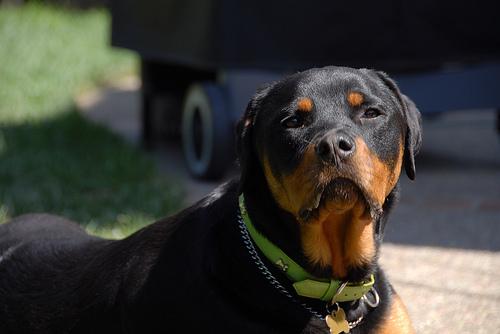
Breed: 224-n000060-Rottweiler